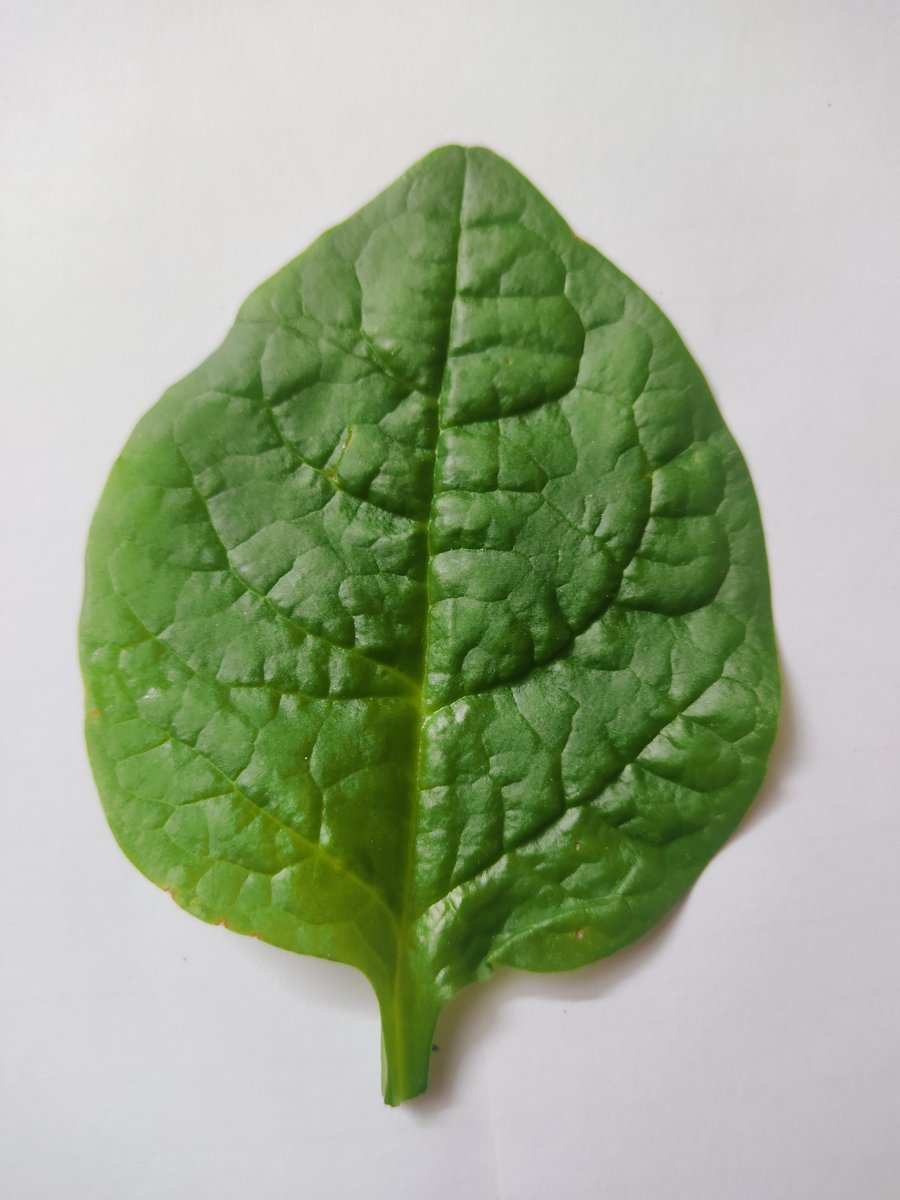
Label: Healthy-Leaf